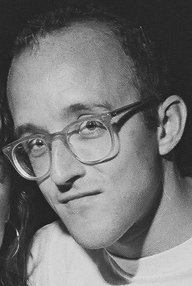
คีธ แฮริง

| name = คีธ แฮริง
| image = Keithharingportrait.png
| caption = แฮริงในปีค.ศ. 1988
| birth_name = คีธ อัลเลน แฮริง
| birth_place = รีดดิง , รัฐเพนซิลเวเนีย, สหรัฐ
| death_place = นครนิวยอร์ก, สหรัฐ
| death_cause = ภาวะแทรกซ้อนจากโรคเอดส์
| signature = Keith_Haring_signature.png
File:Tuttomondo - Keith Haring 1.jpg|thumb|"ตุตโตมอนโด" (1989) ณ ผนังกำแพงบริเวณโบสถ์ซานอันโตนีโออาบาเต ในเมืองปิซา, ประเทศอิตาลี
คีธ อัลเลน แฮริง (; 4 พฤษภาคม ค.ศ. 1958 – 16 กุมภาพันธ์ ค.ศ. 1990) เป็นศิลปินชาวอเมริกัน ซึ่งเป็นงานศิลปะประชานิยมที่เกิดจากกลุ่มวัฒนธรรมย่อยรอยขูดขีดเขียนในนครนิวยอร์กช่วงคริสต์ทศวรรษที่ 1980 รูปภาพแอนิเมชันของเขา "กลายเป็นภาษาภาพที่ได้การยอมรับอย่างกว้างขวาง" ผลงานส่วนใหญ่ของเขามีทั้งการพาดพิงถึงเรื่องเพศซึ่งนำไปสู่การเคลื่อนไหวของสังคมในการใช้รูปภาพสนับสนุนเรื่องการร่วมเพศอย่างปลอดภัย และการรับรู้เกี่ยวกับโรคเอดส์ นอกจากนี้ผลงานของเขายังได้ถูกจัดแสดงในงานนิทรรศการศิลปะมากมาย ซึ่งเขาได้มีส่วนร่วมในการแสดงผลงานทั้งในระดับประเทศ และในระดับนานาชาติ อาทิ ดอคูเมนทา ในคัสเซิล, งานนิทรรศการศิลปะวิตนีย์ ในนครนิวยอร์ก, งานนิทรรศการศิลปะเซาเปาลู และงานนิทรรศการศิลปะเวนิส โดยพิพิธภัณฑ์วิตนีย์ได้จัดแสดงนิทรรศการศิลปะของผลงานแฮริงอีกครั้งในปี ค.ศ. 1997
ความนิยมของแฮริงได้พัฒนาขึ้นจากการที่เขาได้ไปวาดภาพในรถไฟใต้ดินนครนิวยอร์กโดยใช้ชอล์กวาดร่างทั้งในรูปแบบของรูปทรงที่หลากหลาย, รูปสุนัข และรูปภาพแบบสมัยใหม่บนพื้นที่สีดำที่วางเปล่า หลังจากที่เขาเริ่มได้รับการยอมรับจากสาธารณชนมากขึ้น แฮริงก็ได้เริ่มสร้างสรรค์ผลงานสีสันขนาดใหญ่บนกำแพงเป็นจำนวนมาก เขาได้สร้างสรรค์ผลงานศิลปะในที่สาธารณะมากกว่า 50 ชิ้นในช่วงปีค.ศ. 1982 ถึง 1989 ผลงานหลายชิ้นที่เขาสร้างขึ้นได้ถูกบริจาคไปให้กับโรงพยาบาล, ศูนย์รับเลี้ยงเด็ก และโรงเรียน ในปีค.ศ.1986 แฮริงได้ทำการเปิดกิจการป็อปช็อปเพื่อเป็นการขยายผลงานของเขา ซึ่งผลงานในช่วงหลังของเขามักจะสื่อถึงประเด็นทางการเมือง และสังคมเป็นส่วนใหญ่ ทั้งในประเด็นการต่อต้านโคเคน, ประเด็นการต่อต้านการถือผิว, การร่วมเพศอย่างปลอดภัย, รักร่วมเพศ และโรคเอดส์ ซึ่งผ่านการยึดถือของเขาเอง
ด้านชีวิตส่วนตัวแฮริงได้ออกมาเปิดเผยว่าเขาเป็นเกย์ แฮริงได้เสียชีวิตด้วยโรคเอดส์ในวันที่ 16 กุมภาพันธ์ ค.ศ. 1990 ในปีค.ศ. 2014 ชื่อของเขาได้ถูกจารึกลงในถนนเกียรติยศสายรุ้ง ณ ซานฟรานซิสโก ซึ่งเป็นถนนที่รวบรวมรายชื่อของบุคคลที่มีความหลากหลายทางเพศ ที่มีส่วนสำคัญในสายอาชีพของตนเอง ในปีค.ศ. 2019 เขาได้รับการจารึกชื่อให้เป็น 1 ใน 50 ของชาวอเมริกันที่เป็น "ผู้ริเริ่ม, ผู้บุกเบิก และวีรบุรุษ" บนกำแพงเกียรติยศแอลจีบีทีคิวแห่งชาติซึ่งอยู่ภายในอนุสาวรีย์แห่งชาติสโตนวอลล์ ณ สโตนวอลล์อินน์, นครนิวยอร์ก
==อ้างอิง==
==บรรณานุกรม==
*
*
==หนังสือเพิ่มเติม==
* Haring, Keith. "Keith Haring Journals", Penguin Classics, 2010.
*Reading Public Museum, "Keith Haring: Journey of the Radiant Baby", Piermont, New Hampshire : Bunker Hill Publishing Co., 2006.
* Van Pee, Yasmine. "Boredom is always counterrevolutionary: art in downtown New York nightclubs, 1978–1985" (M.A. thesis, Center for Curatorial Studies at Bard College, 2004)
==แหล่งข้อมูลอื่น==
* ชีวประวัติในมูลนิธิคีธ แฮริง
* มูลนิธิคีธ แฮริง
—
* คีธ แฮริง | Google Arts & Culture
* คีธ แฮริง | MoMA
* คีธ แฮริง | Whitney
หมวดหมู่:บุคคลจากรัฐเพนซิลเวเนีย
หมวดหมู่:ป็อปอาร์ต
หมวดหมู่:ชายรักร่วมเพศชาวอเมริกัน
หมวดหมู่:ศิลปินชาวอเมริกัน
หมวดหมู่:จิตรกรชาวอเมริกัน
หมวดหมู่:นักเคลื่อนไหวชาวอเมริกัน
หมวดหมู่:นักธุรกิจชาวอเมริกัน
หมวดหมู่:ศิลปินที่มีความหลากหลายทางเพศ
หมวดหมู่:นักธุรกิจที่มีความหลากหลายทางเพศ
หมวดหมู่:นักเขียนชาวอเมริกันที่มีความหลากหลายทางเพศ
หมวดหมู่:บุคคลที่เสียชีวิตด้วยโรคเอดส์